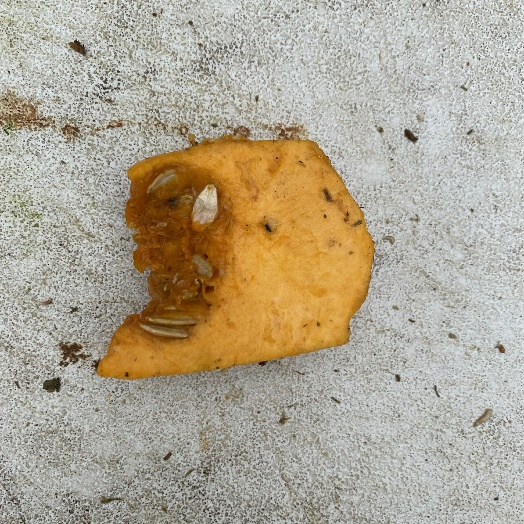
Label: Food Organics